Dalit Panthers

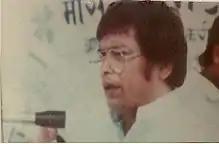
Raja Dhale, one of the first members of the Dalit Panther Party

The backdrop for the formation of the Dalit Panthers was set by various socio-political developments in Maharashtra. The first non-Congress state governments were established in 1967, and global youth political movements gained momentum. The "Yuvak Kranti Dal" had been formed in Maharashtra, and a mass conversion of Dalits to Buddhism occurred in 1956. The period also witnessed a significant land rights movement led by Dadasaheb Gaikwad and an extension of reservation benefits to converted Buddhists in the late 1960s.